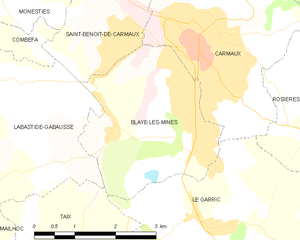
Blaye-les-Mines
Kort over kommunen
Kort over kommunen
Blaye-les-Mines er en kommune i Tarn departementet i Occitanie i det sydlige Frankrig.